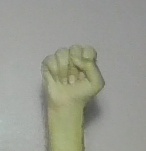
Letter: saad